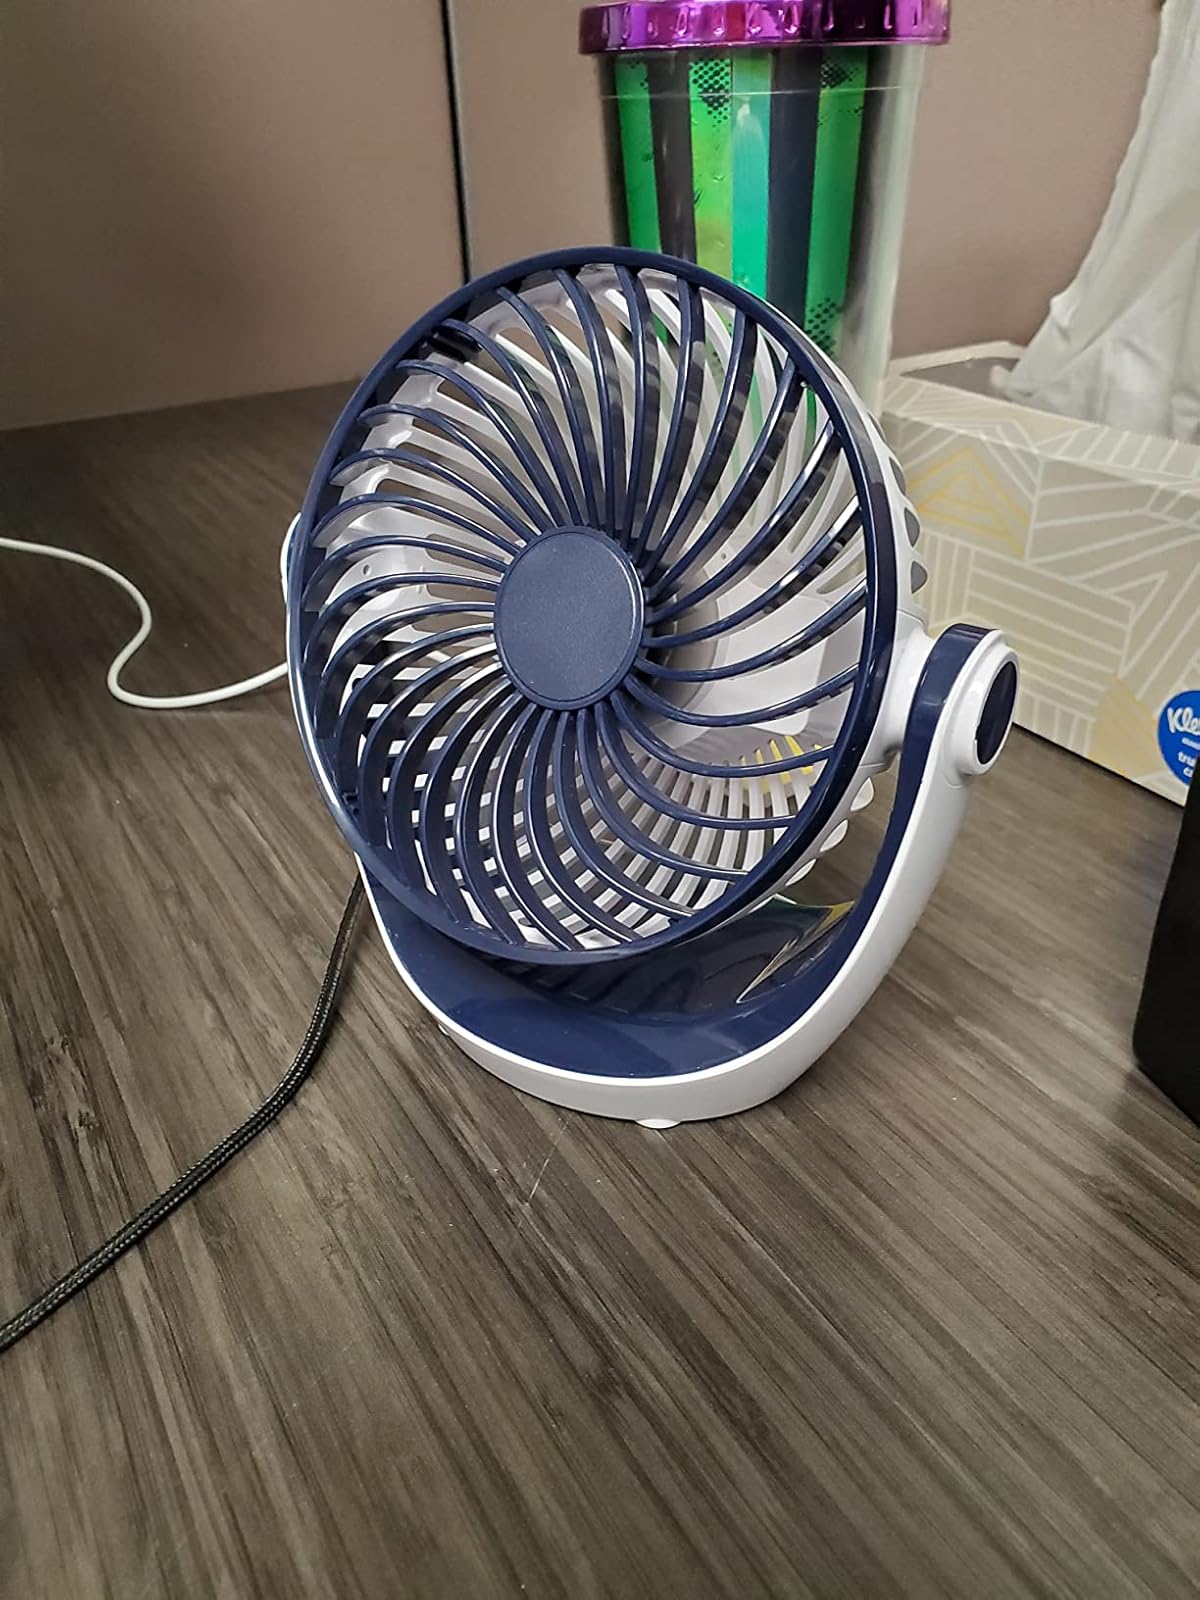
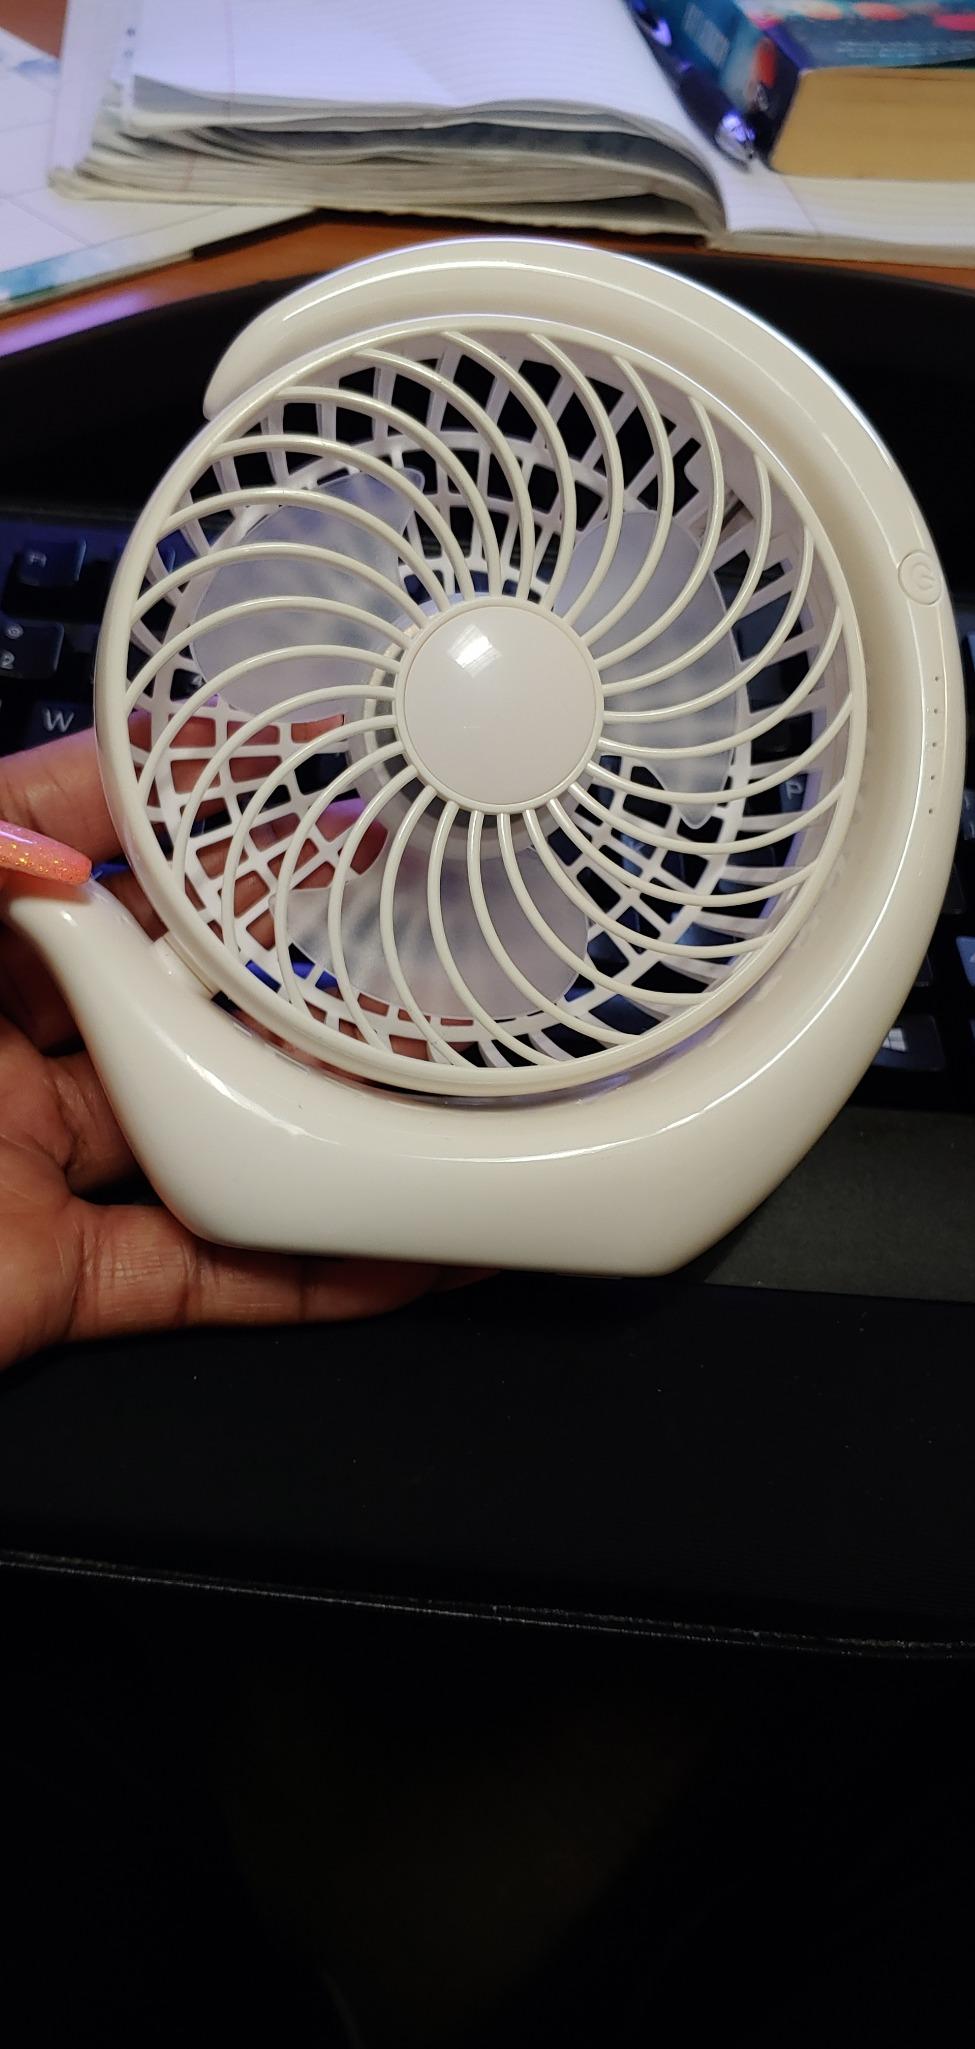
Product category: fan
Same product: no